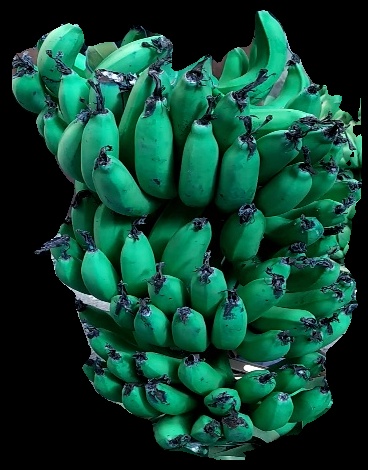
Variety: pachbale
Grade: grade3